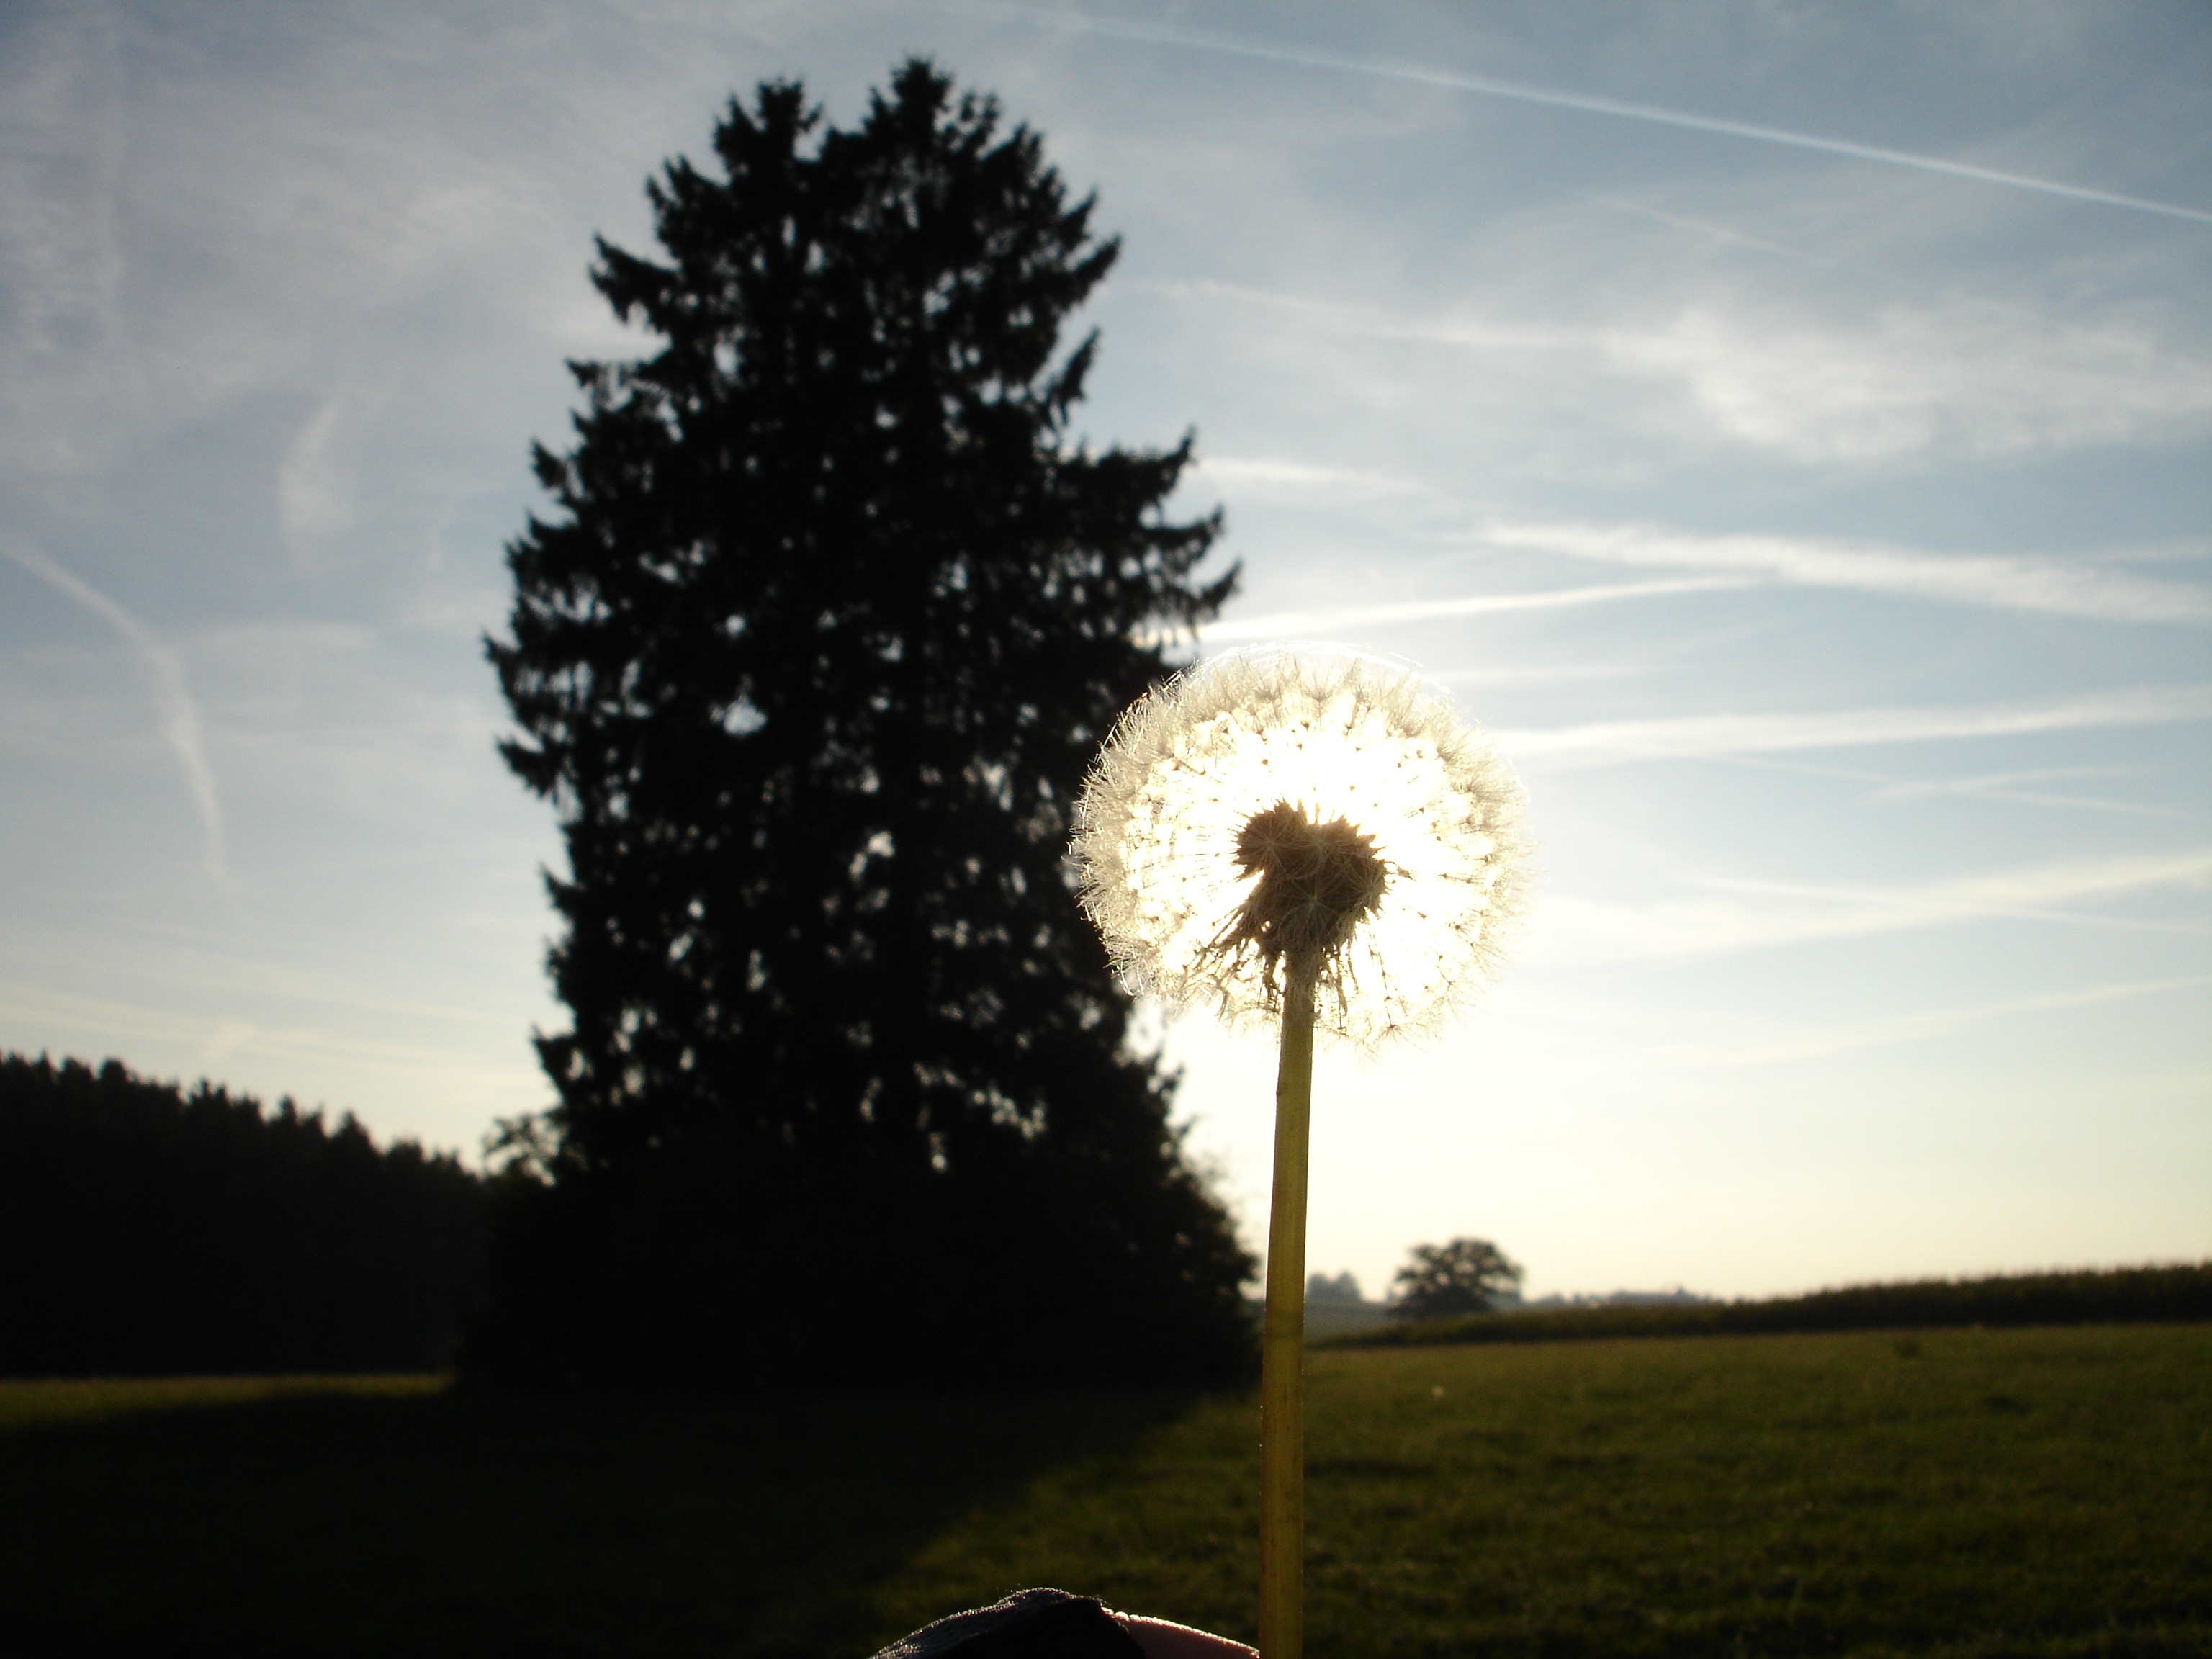
tree, nature, light, cloud, plant, sky, sun, dandelion, sunlight, morning, flower, wind, back light, atmosphere of earth, woody plant, arecales